River Balvaig

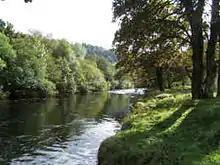
River Balvaig

The River Balvaig is a short river, approximately long, draining from the head of Loch Voil near Balquhidder in Scotland and then passing southwards through the village of Strathyre before flowing into the northern end of Loch Lubnaig.